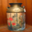
Label: can